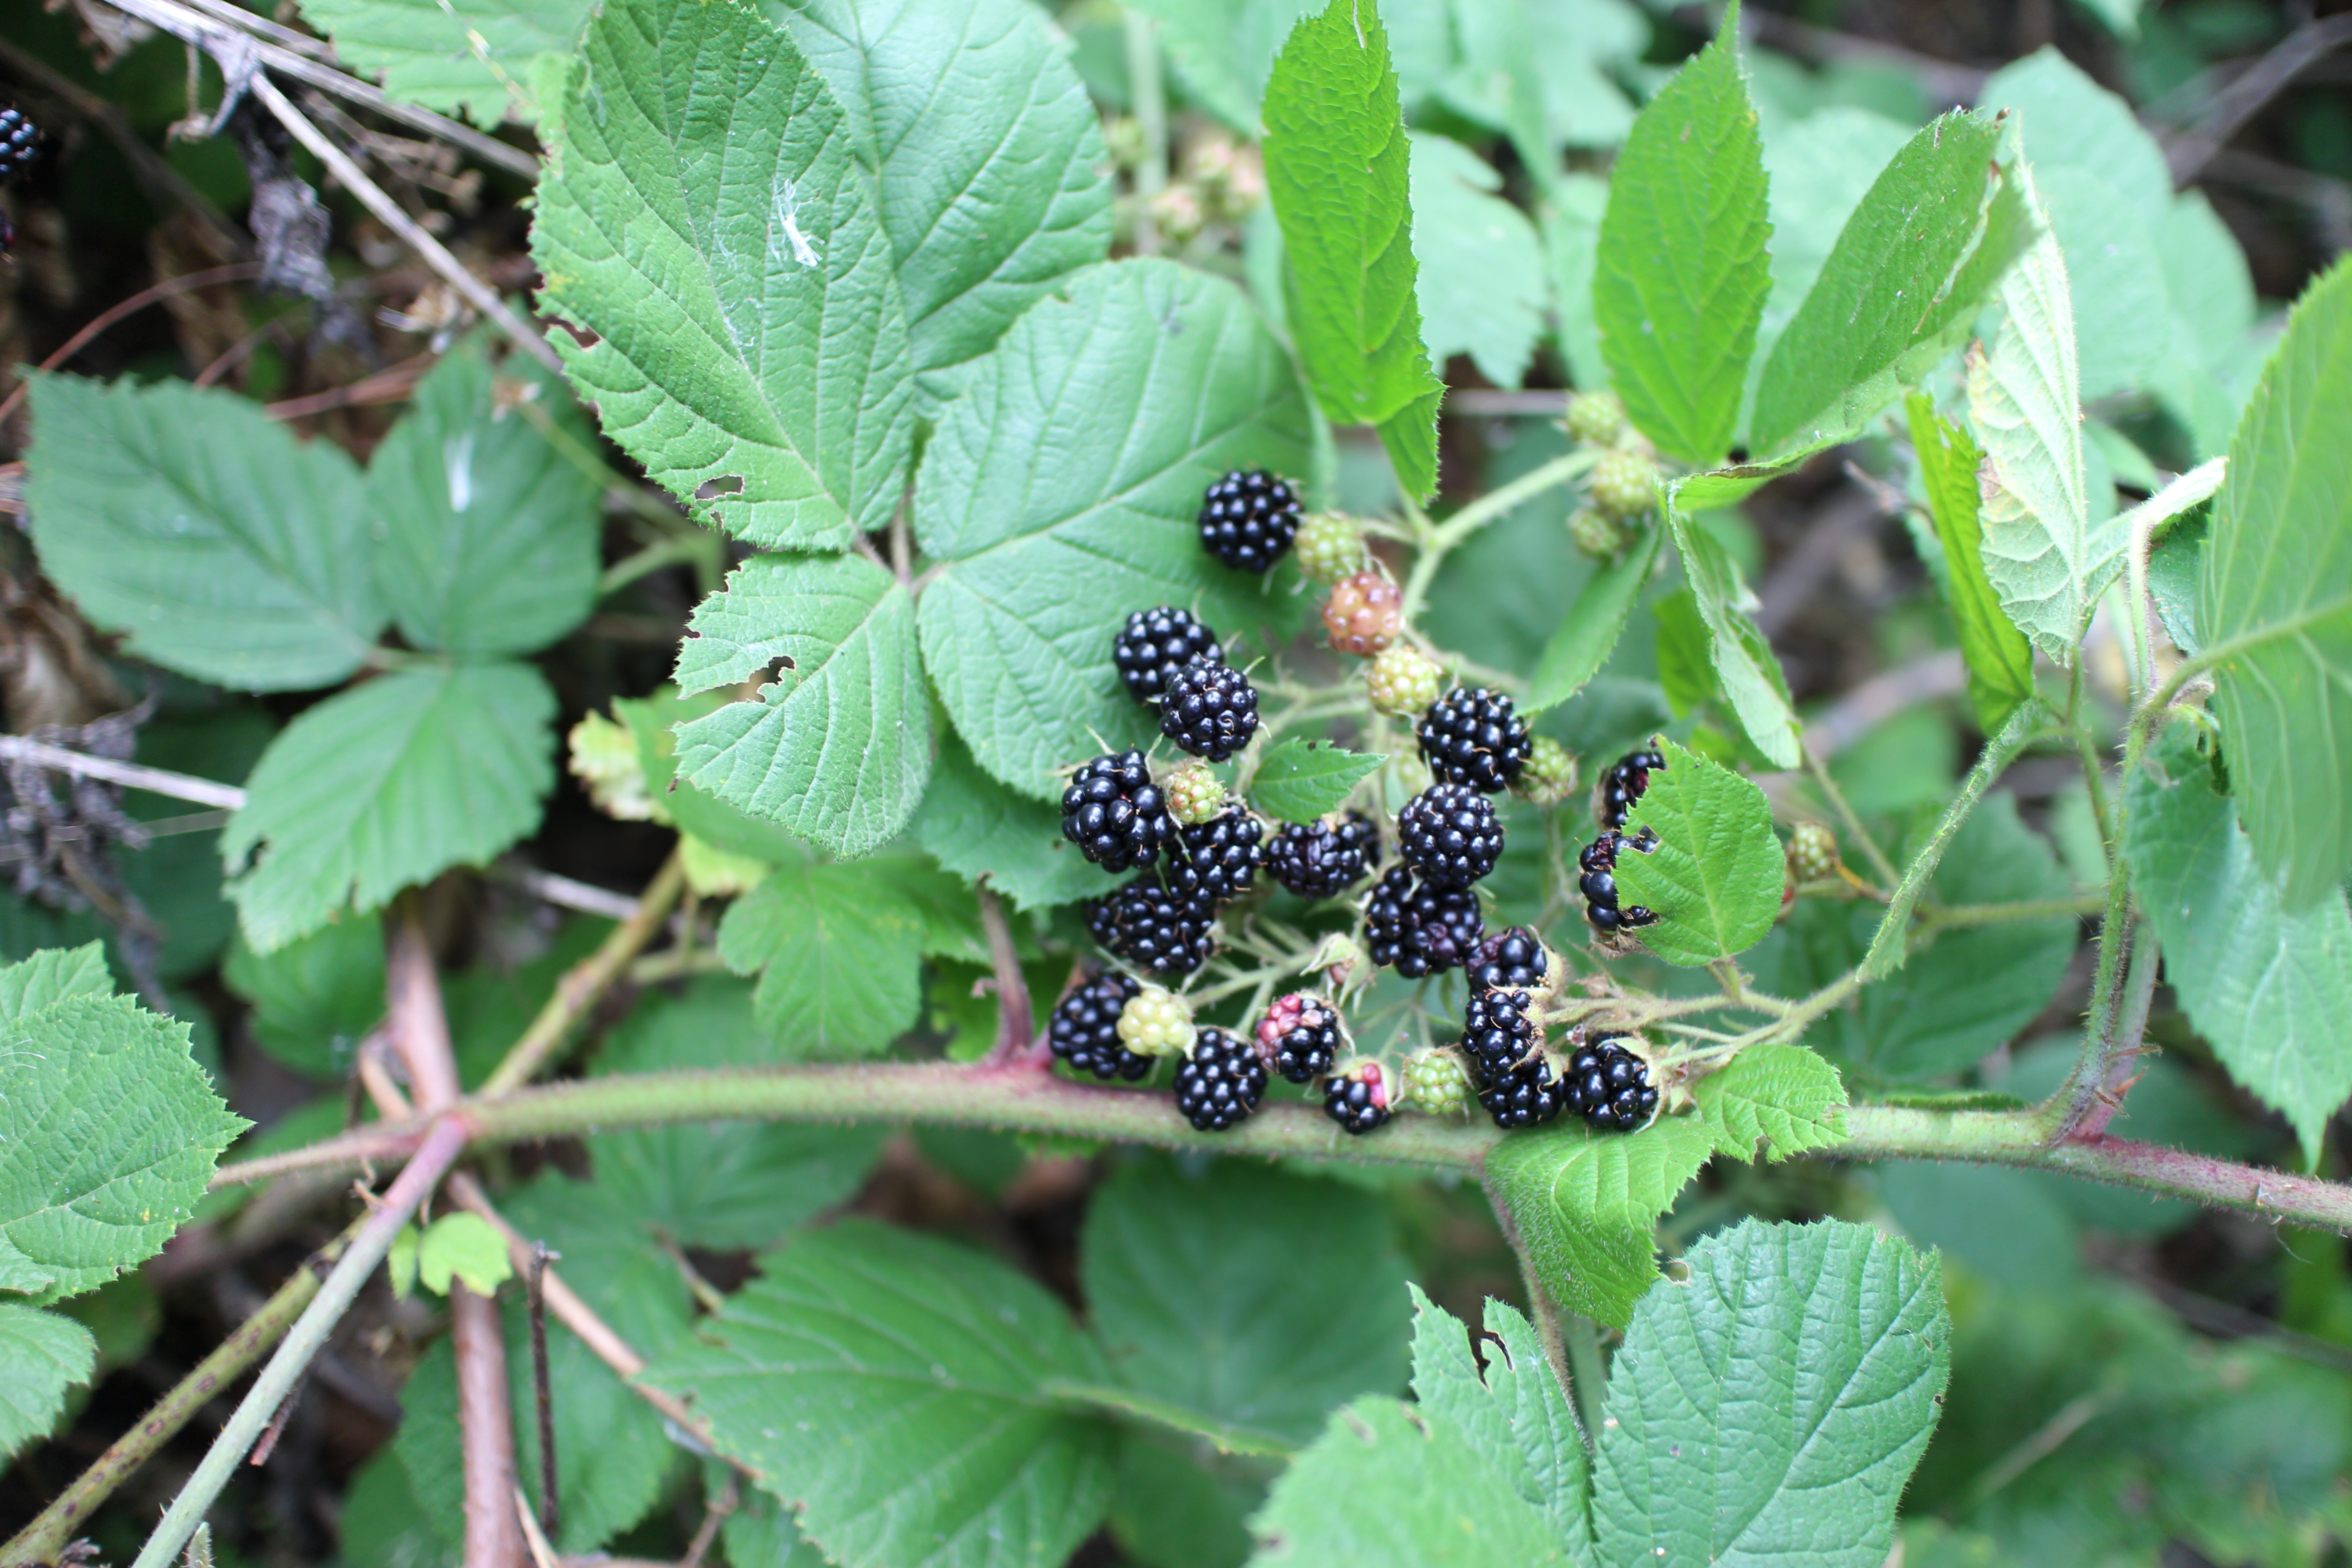
forest, plant, fruit, berry, leaf, flower, food, produce, insect, botany, flora, blackberry, invertebrate, wildflower, shrub, bramble, s, flowering plant, land plant, dewberry